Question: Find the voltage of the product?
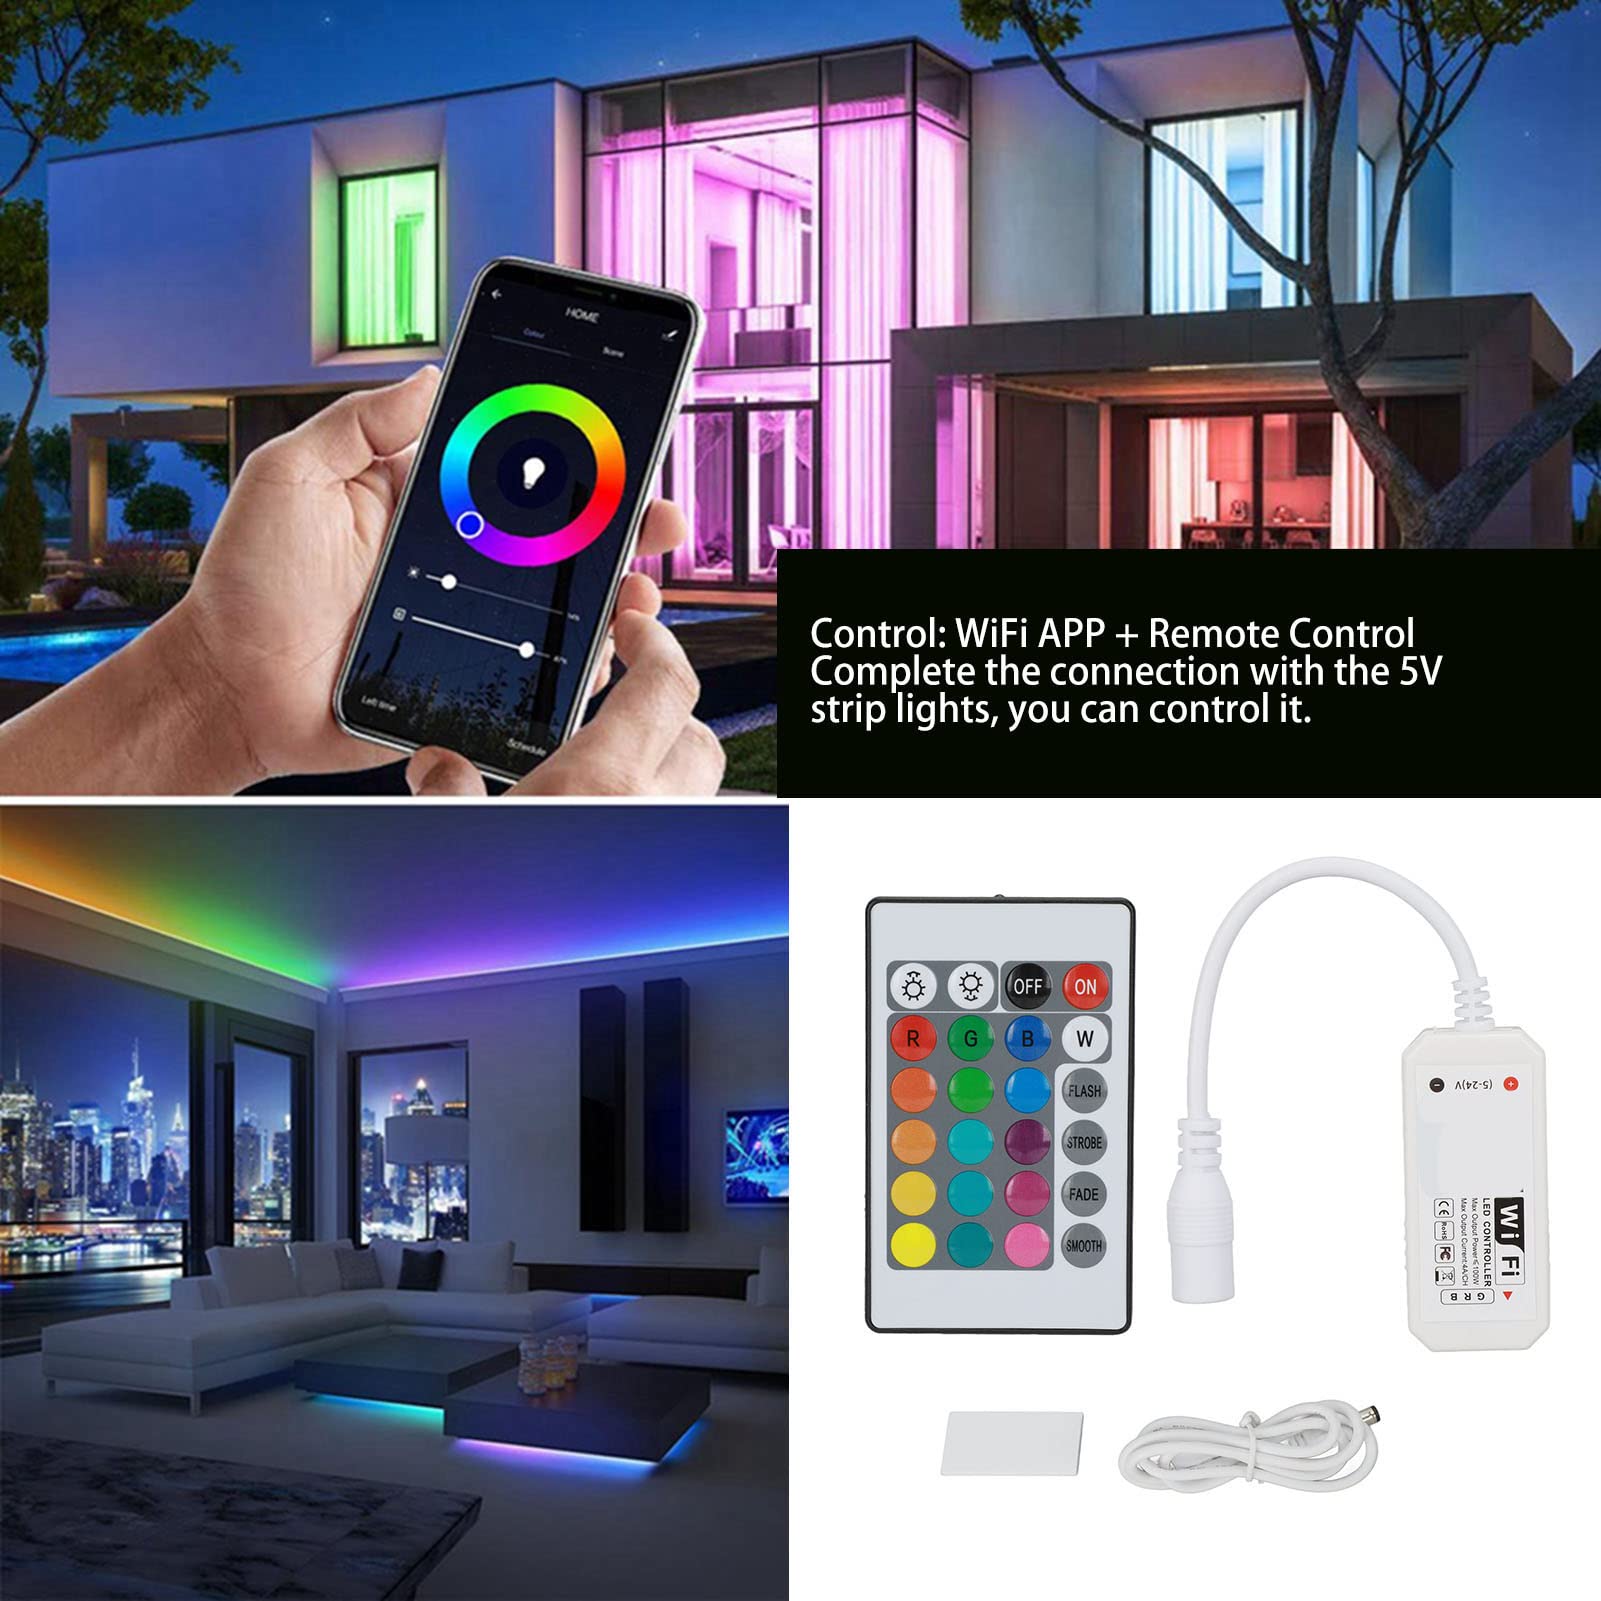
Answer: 5.0 volt